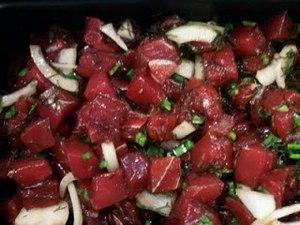
Cette liste présente les plats dont l'un des principaux ingrédients est le poisson consommé cru.